Stigmella lucida

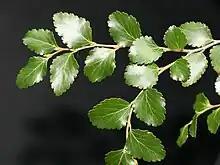
Leaves of the larval host "Nothofagus menziesii".

The cocoon is made of white to pale brown silk and is constructed amidst foliage and branches of the food plant.